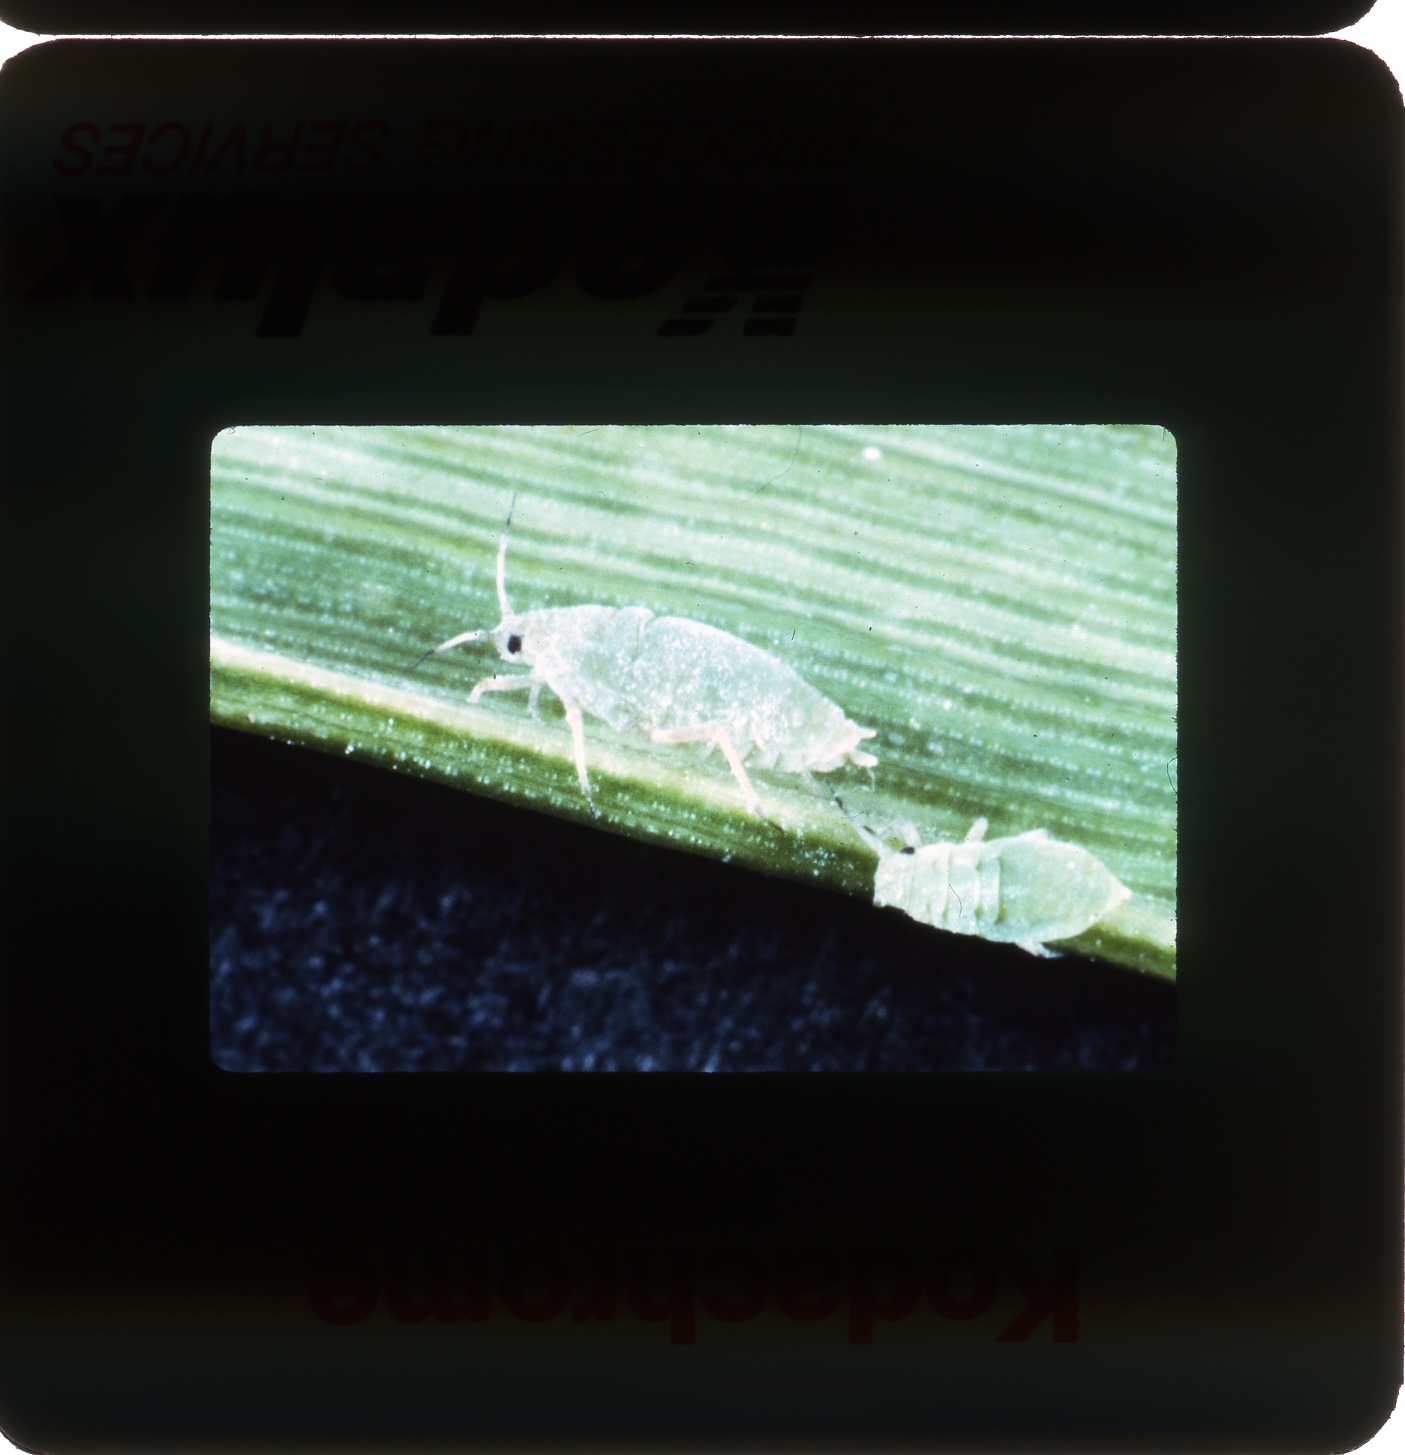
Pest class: russian_wheat_aphid